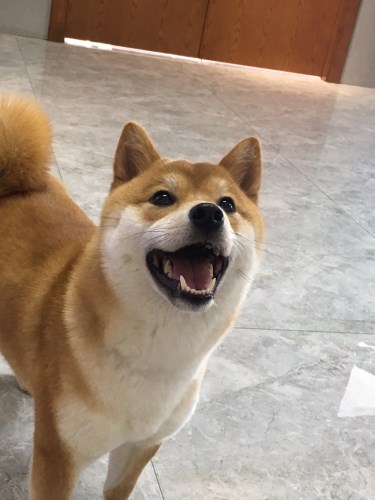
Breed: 1043-n000001-Shiba_Dog